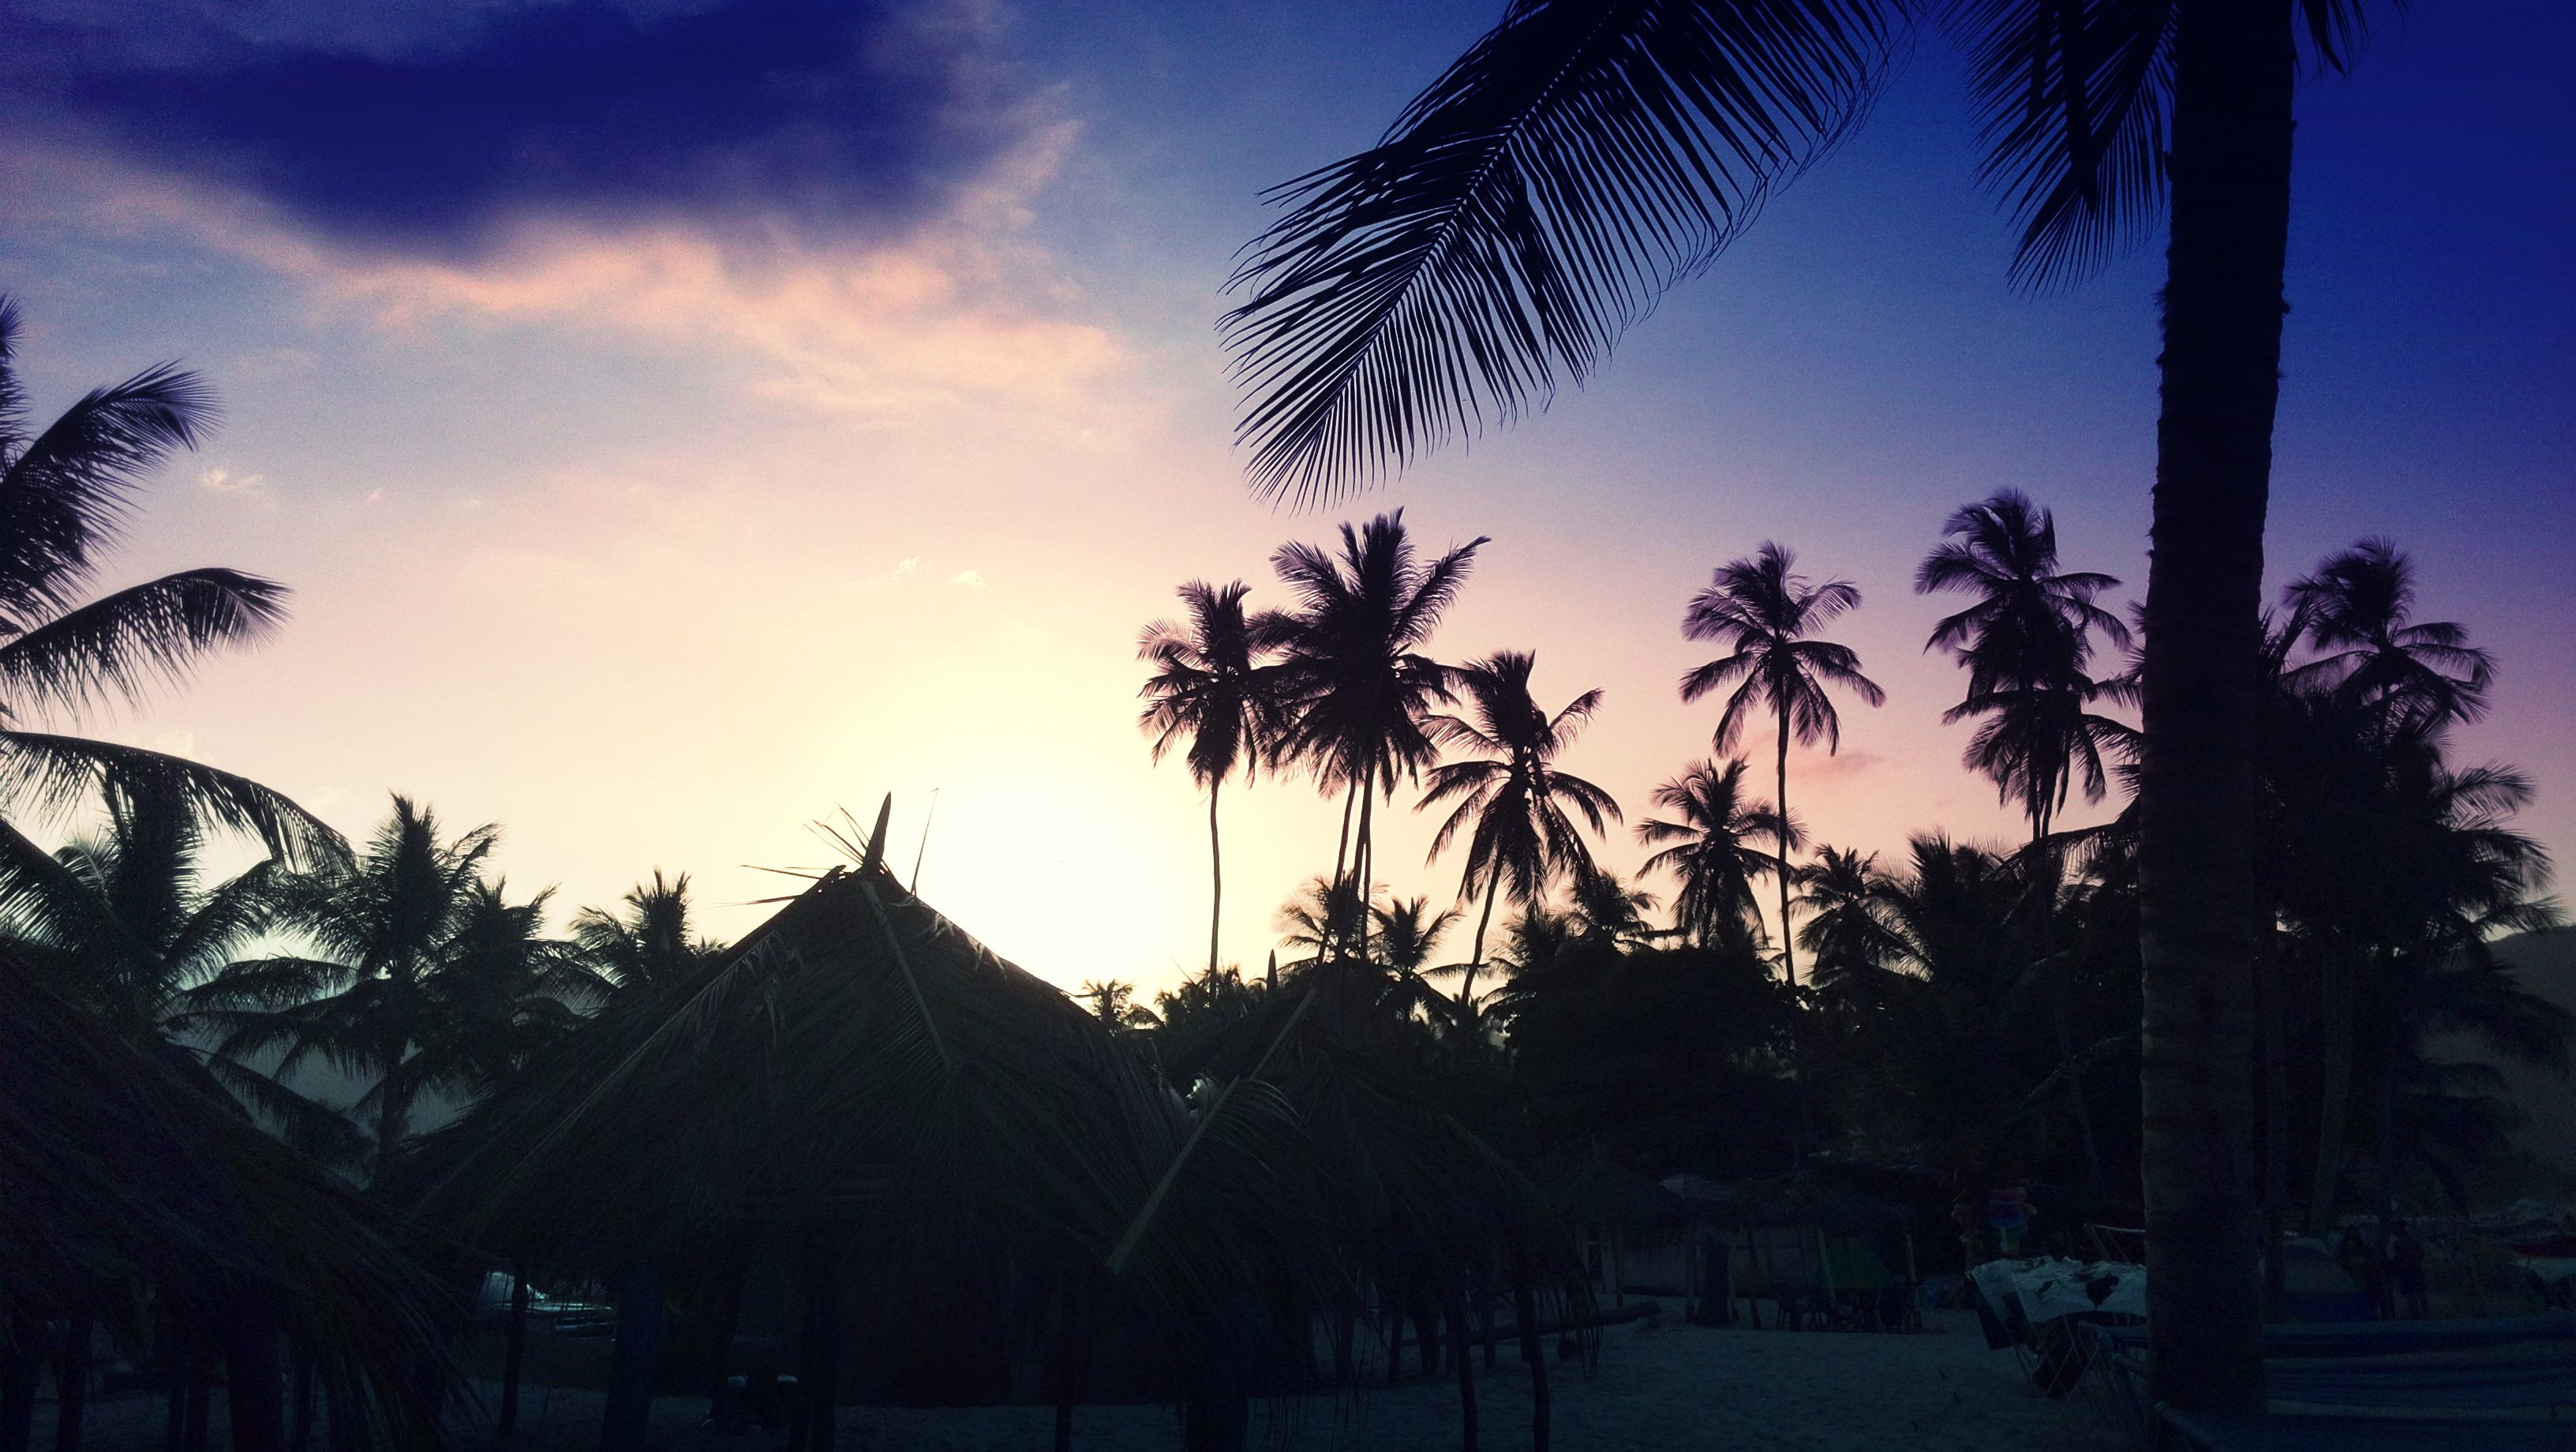
tree, horizon, cloud, plant, sky, sun, sunrise, sunset, sunlight, morning, dawn, dusk, evening, woody plant, arecales, palm family